GWR 4900 Class 5900 Hinderton Hall

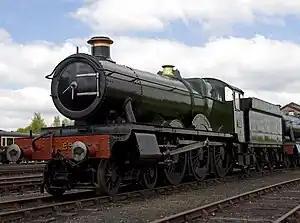
5900 at Didcot.

Hinderton Hall is a 4-6-0 GWR 4900 Class locomotive preserved at Didcot Railway Centre. It was designed by Collett in 1928, built at Swindon in 1931 as the 101st of its class.